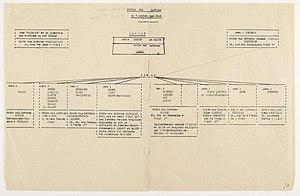
Document d'archive
Maurice Braun, né en 1906 et mort en 2001, est un résistant français, chef de réseau des Forces françaises combattantes pendant la Seconde Guerre mondiale.